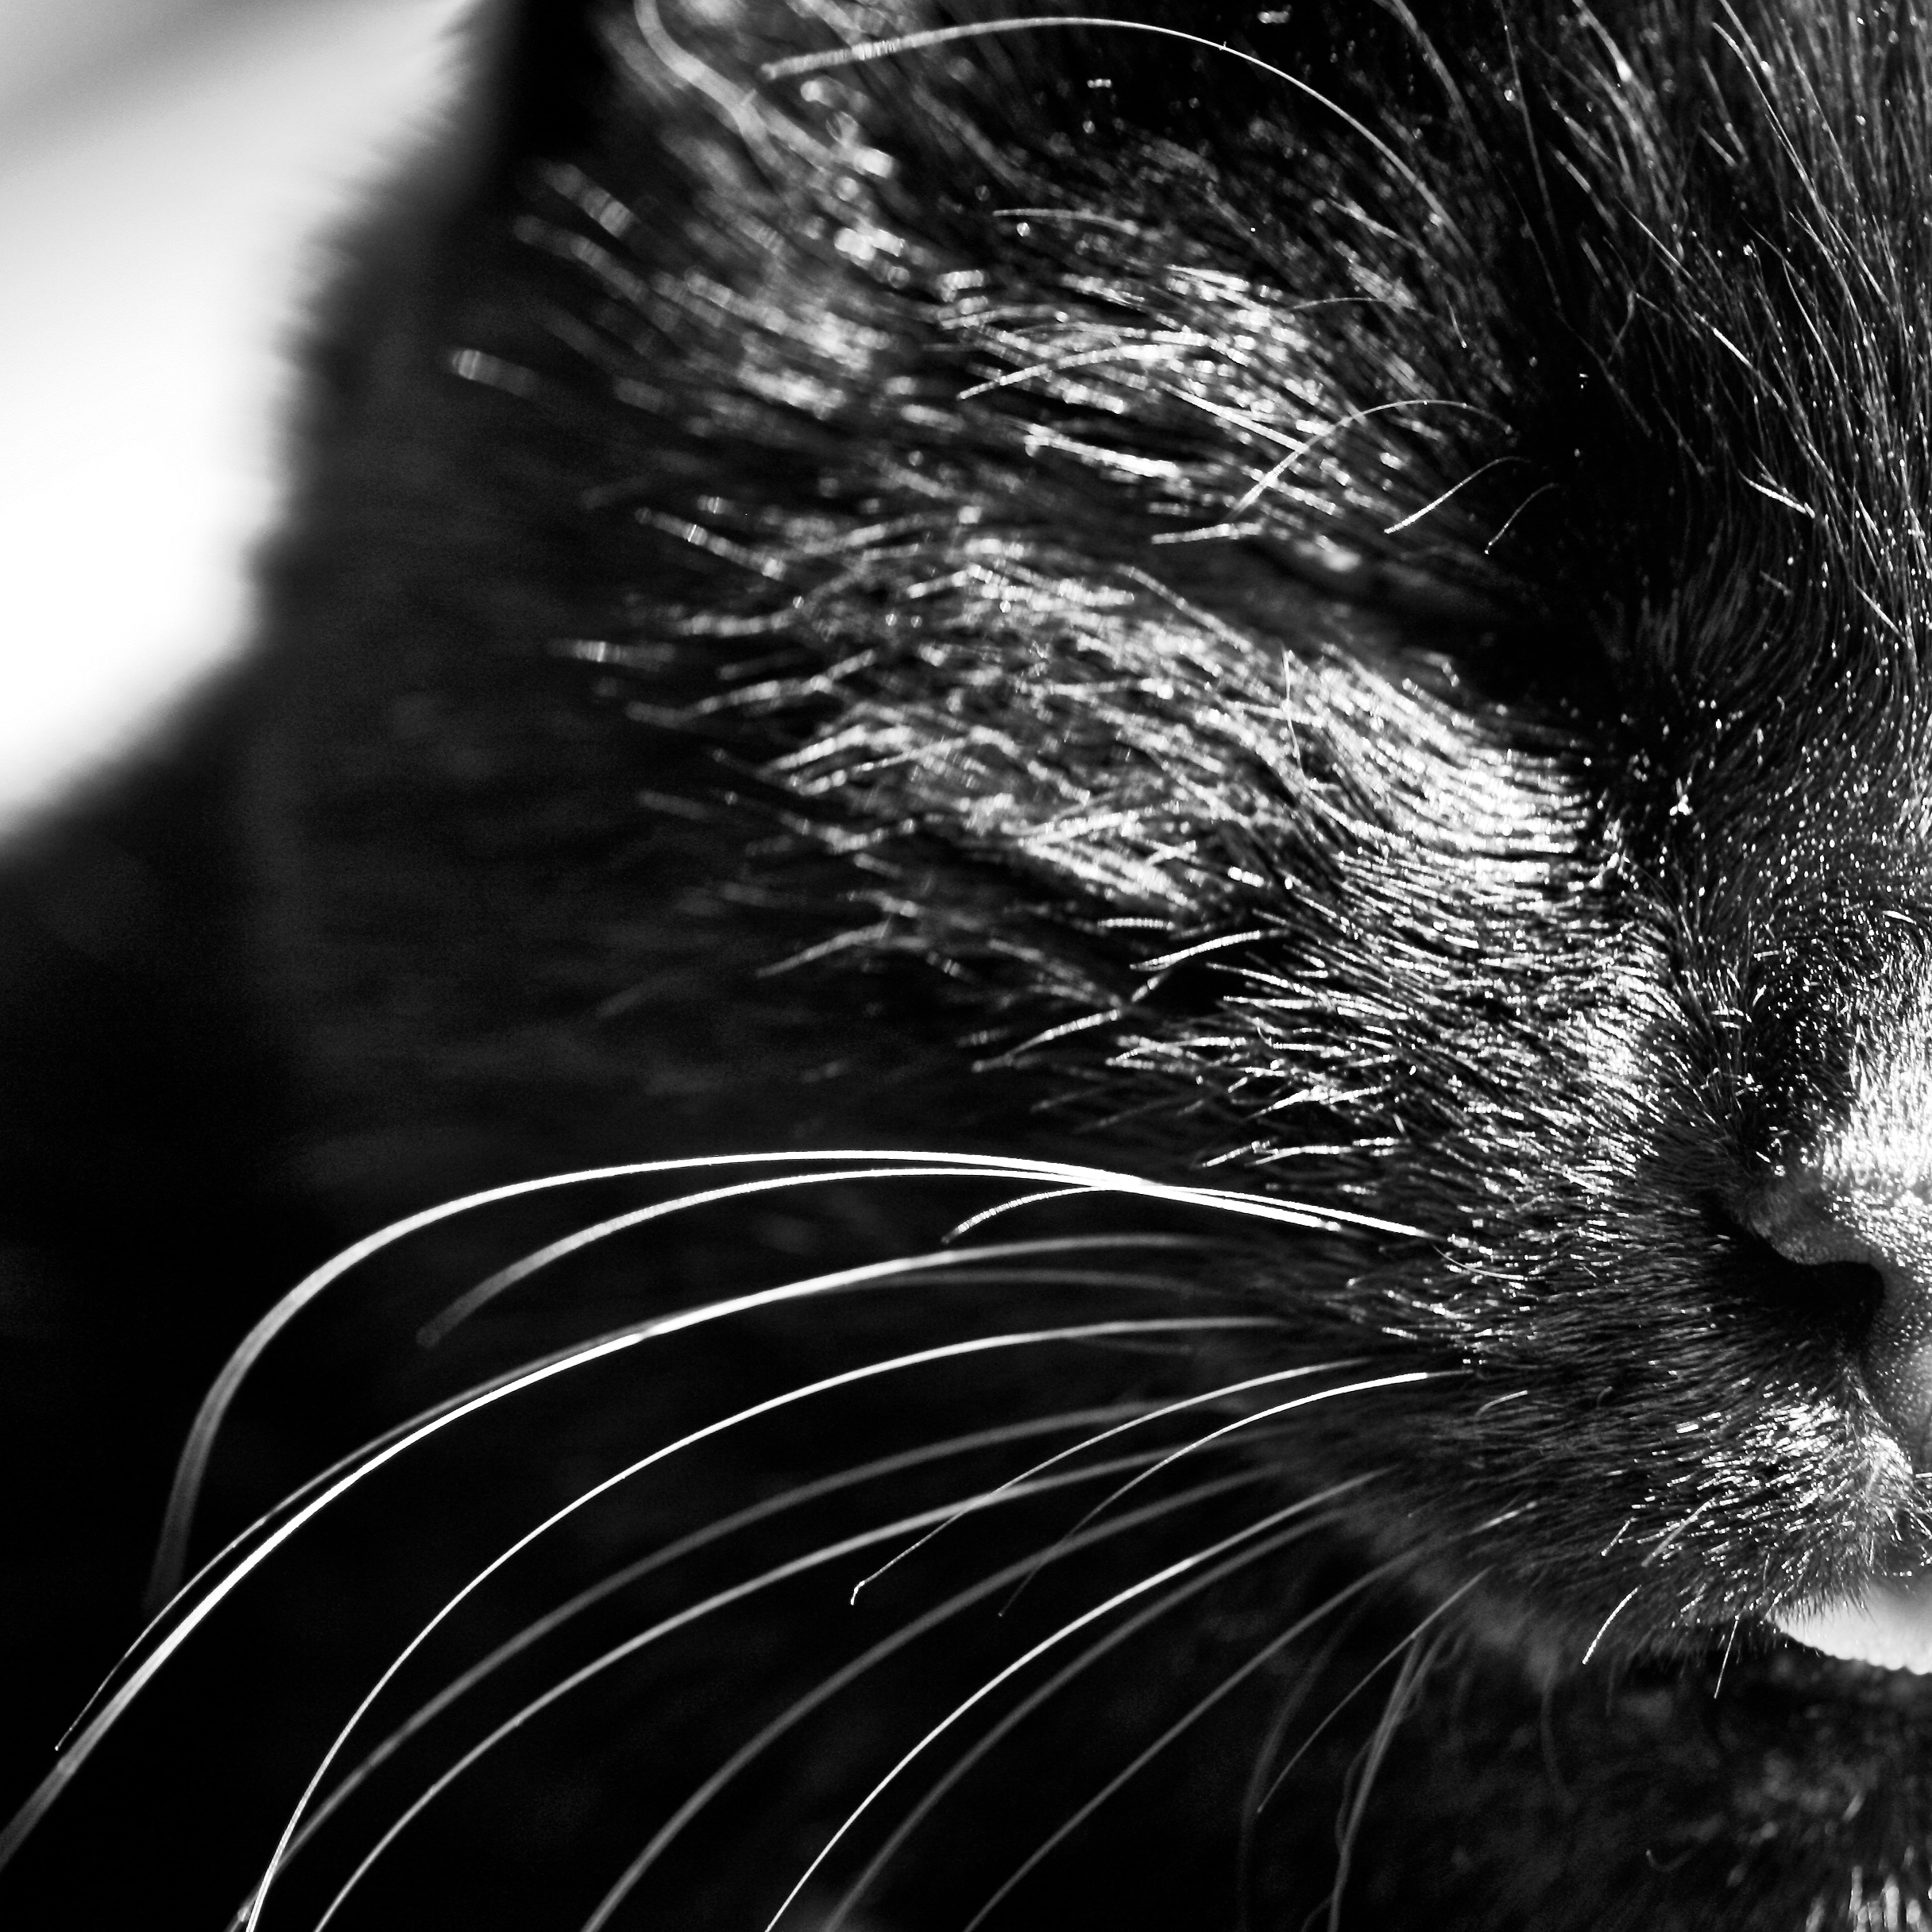
black and white, fur, cat, mammal, black cat, black, monochrome, close up, bw, nose, whiskers, eye, vertebrate, imp, monochrome photography, small to medium sized cats, cat like mammal